Qianzhuang

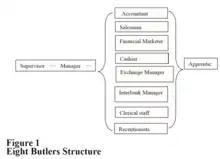
The "Eight Butlers" structure of the "qianzhuang".

The basic organisational structure of the "qianzhuang" was based on a system known as the "Eight Butlers structure", in this structure the "qianzhuang" was led by the manager and his associates as well as a supervisor, the subordinate staff consisted of employees which were collectively known as the "Eight Butlers", these "Eight Butlers" include accountants, cashier, clerical staff, exchange managers, financial marketers, interbank managers, receptionists, and salesmen. These staff members all had their own apprentices subordinate to them. What rank each staff member had within each "qianzhuang" was very dependent on the needs and business strategy of every individual "qianzhuang", for example a "qianzhuang" with low funds was more dependent on their interbank manager lending money, but "qianzhuang" that were richer tended to place the salesmen at the top of the "Eight Butlers" hierarchy because they were more important in expanding their business and other positions like that of interbank manager was placed second and that of accountant third.